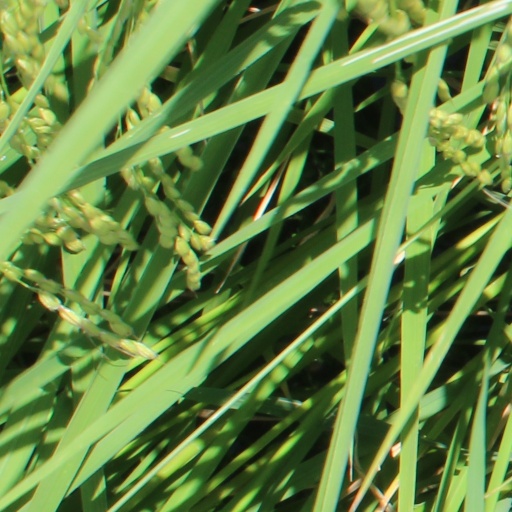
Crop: rice